2015 Tour de Yorkshire

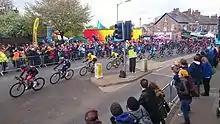
The peloton on the finishing circuit in York

The breakaway split up; McNally and De Backer remained alone in the lead with left. McNally was voted as the day's most combative rider through a Twitter vote, but he was unable to stay with De Backer in the final . De Backer continued alone; he was briefly joined by Loïc Chetout but the pair were unable to stay away from the chasing pack. As they were caught, with remaining, Greg Van Avermaet attacked. Although he appeared to have a lead large enough to secure the stage victory, he ran out of energy shortly before the line and was caught by the sprinters. The first of these was Moreno Hofland, who took his team's first victory of the year, with Matteo Pelucchi second and Ramon Sinkeldam third. Due to a split in the peloton, Voeckler and Rossetto both lost six seconds. Samuel Sánchez therefore moved up into second place overall, while Nordhaug's lead increased to ten seconds.